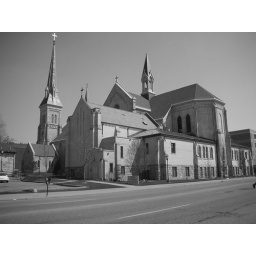
cool church building near City Life Church